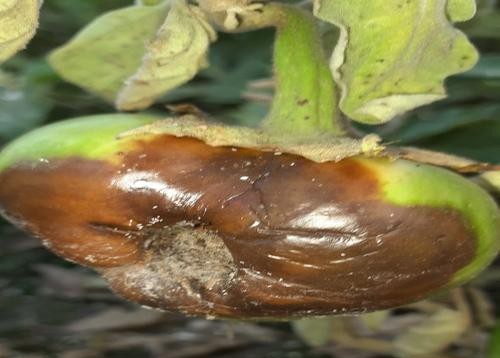
Label: Phomopsis Bright